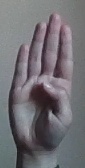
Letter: kaaf